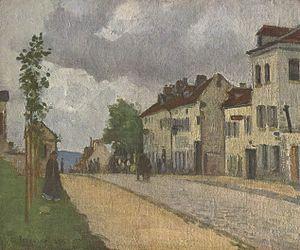
Pontoise est une commune française située en région Île-de-France, sur la rive droite de l'Oise, à environ vingt-cinq kilomètres au nord-ouest de Paris.